Booker Bay, New South Wales

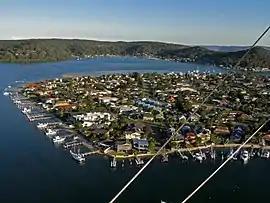
Booker Bay aerial view

Booker Bay is a suburb of the Central Coast region of New South Wales Australia south-east of Woy Woy on Brisbane Water, about north of Sydney. It is part of the local government area.